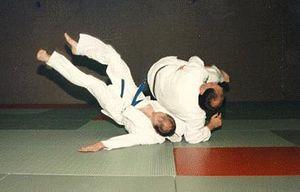
Sergueï Petrovitch Susline, né le 9 novembre 1944 à Moscou, est un judoka soviétique.
Aida Mezerna, née le 16 janvier 1986, est une judokate algérienne.
Juul Franssen, née le 18 janvier 1990 à Venlo, est une judokate néerlandaise. Combattant dans la catégorie des moins de 63 kg, elle remporte deux médailles lors de championnats du monde, de bronze lors des éditions 2018 et 2019.
Aaron Philip Wolf, né le 25 février 1996, est un judoka japonais combattant dans la catégorie des mi-lourds, moins de 100 kg. Il compte deux médailles mondiales, l'or obtenu en 2017 à Budapest et le bronze remporté en 2019 à Tokyo.
Michael Lambert, né le 6 mars 1976, est un judoka belge qui s'aligna d'abord dans la catégorie des poids mi-lourds puis dans la catégorie des poids lourds.